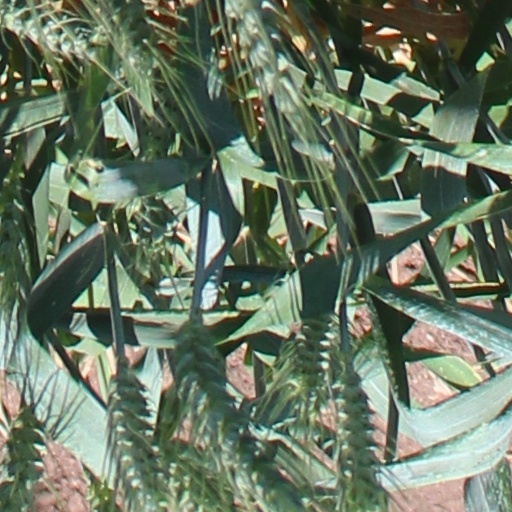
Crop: wheat